Langebro

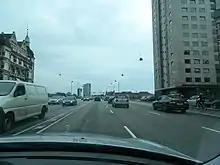
Langebro today. In direction towards Amager.

Lille Langebro pedestrian and cycling bridge north of Langebro was completed in 2019.